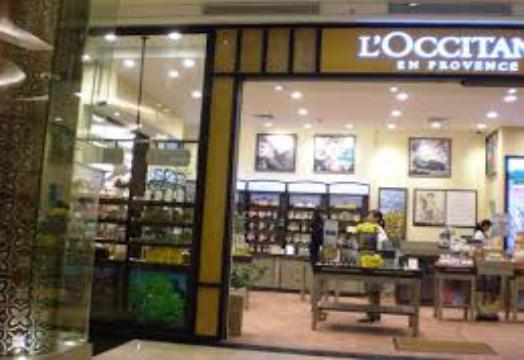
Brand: L'Occitane en Provence
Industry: Necessities